Johann Ludwig Ernst Morgenstern

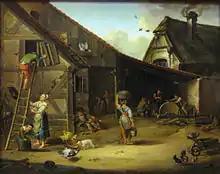
Bauernhof by Morgenstern, 1794

Johann Ludwig Ernst Morgenstern (22 September 1738 – 13 November 1819) was a German painting-restorer, etcher and painter.